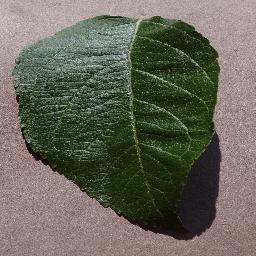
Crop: apple
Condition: healthy